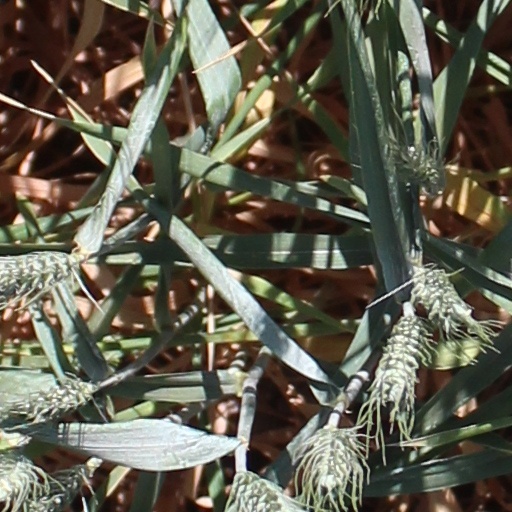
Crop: wheat